NCI Portland Bill

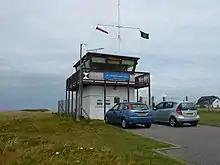
NCI Portland Bill in 2011.

NCI Portland Bill is a National Coastwatch Institution (NCI) lookout station on the Isle of Portland, Dorset, England. The station is situated 50 metres above sea level on the cliff edge, half a mile north of the tip of Portland Bill. It is located close to the Old Higher Lighthouse.